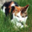
Label: cat